Ahmad Jamal

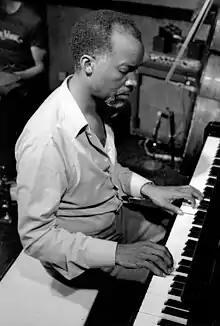
Jamal at Keystone Korner in San Francisco, 1980

Ahmad Jamal (born Frederick Russell Jones; July 2, 1930 – April 16, 2023) was an American jazz pianist, composer, bandleader, and educator. For six decades, he was one of the most successful small-group leaders in jazz. He was a National Endowment for the Arts (NEA) Jazz Master and won a Lifetime Achievement Grammy for his contributions to music history.